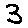
Label: 3